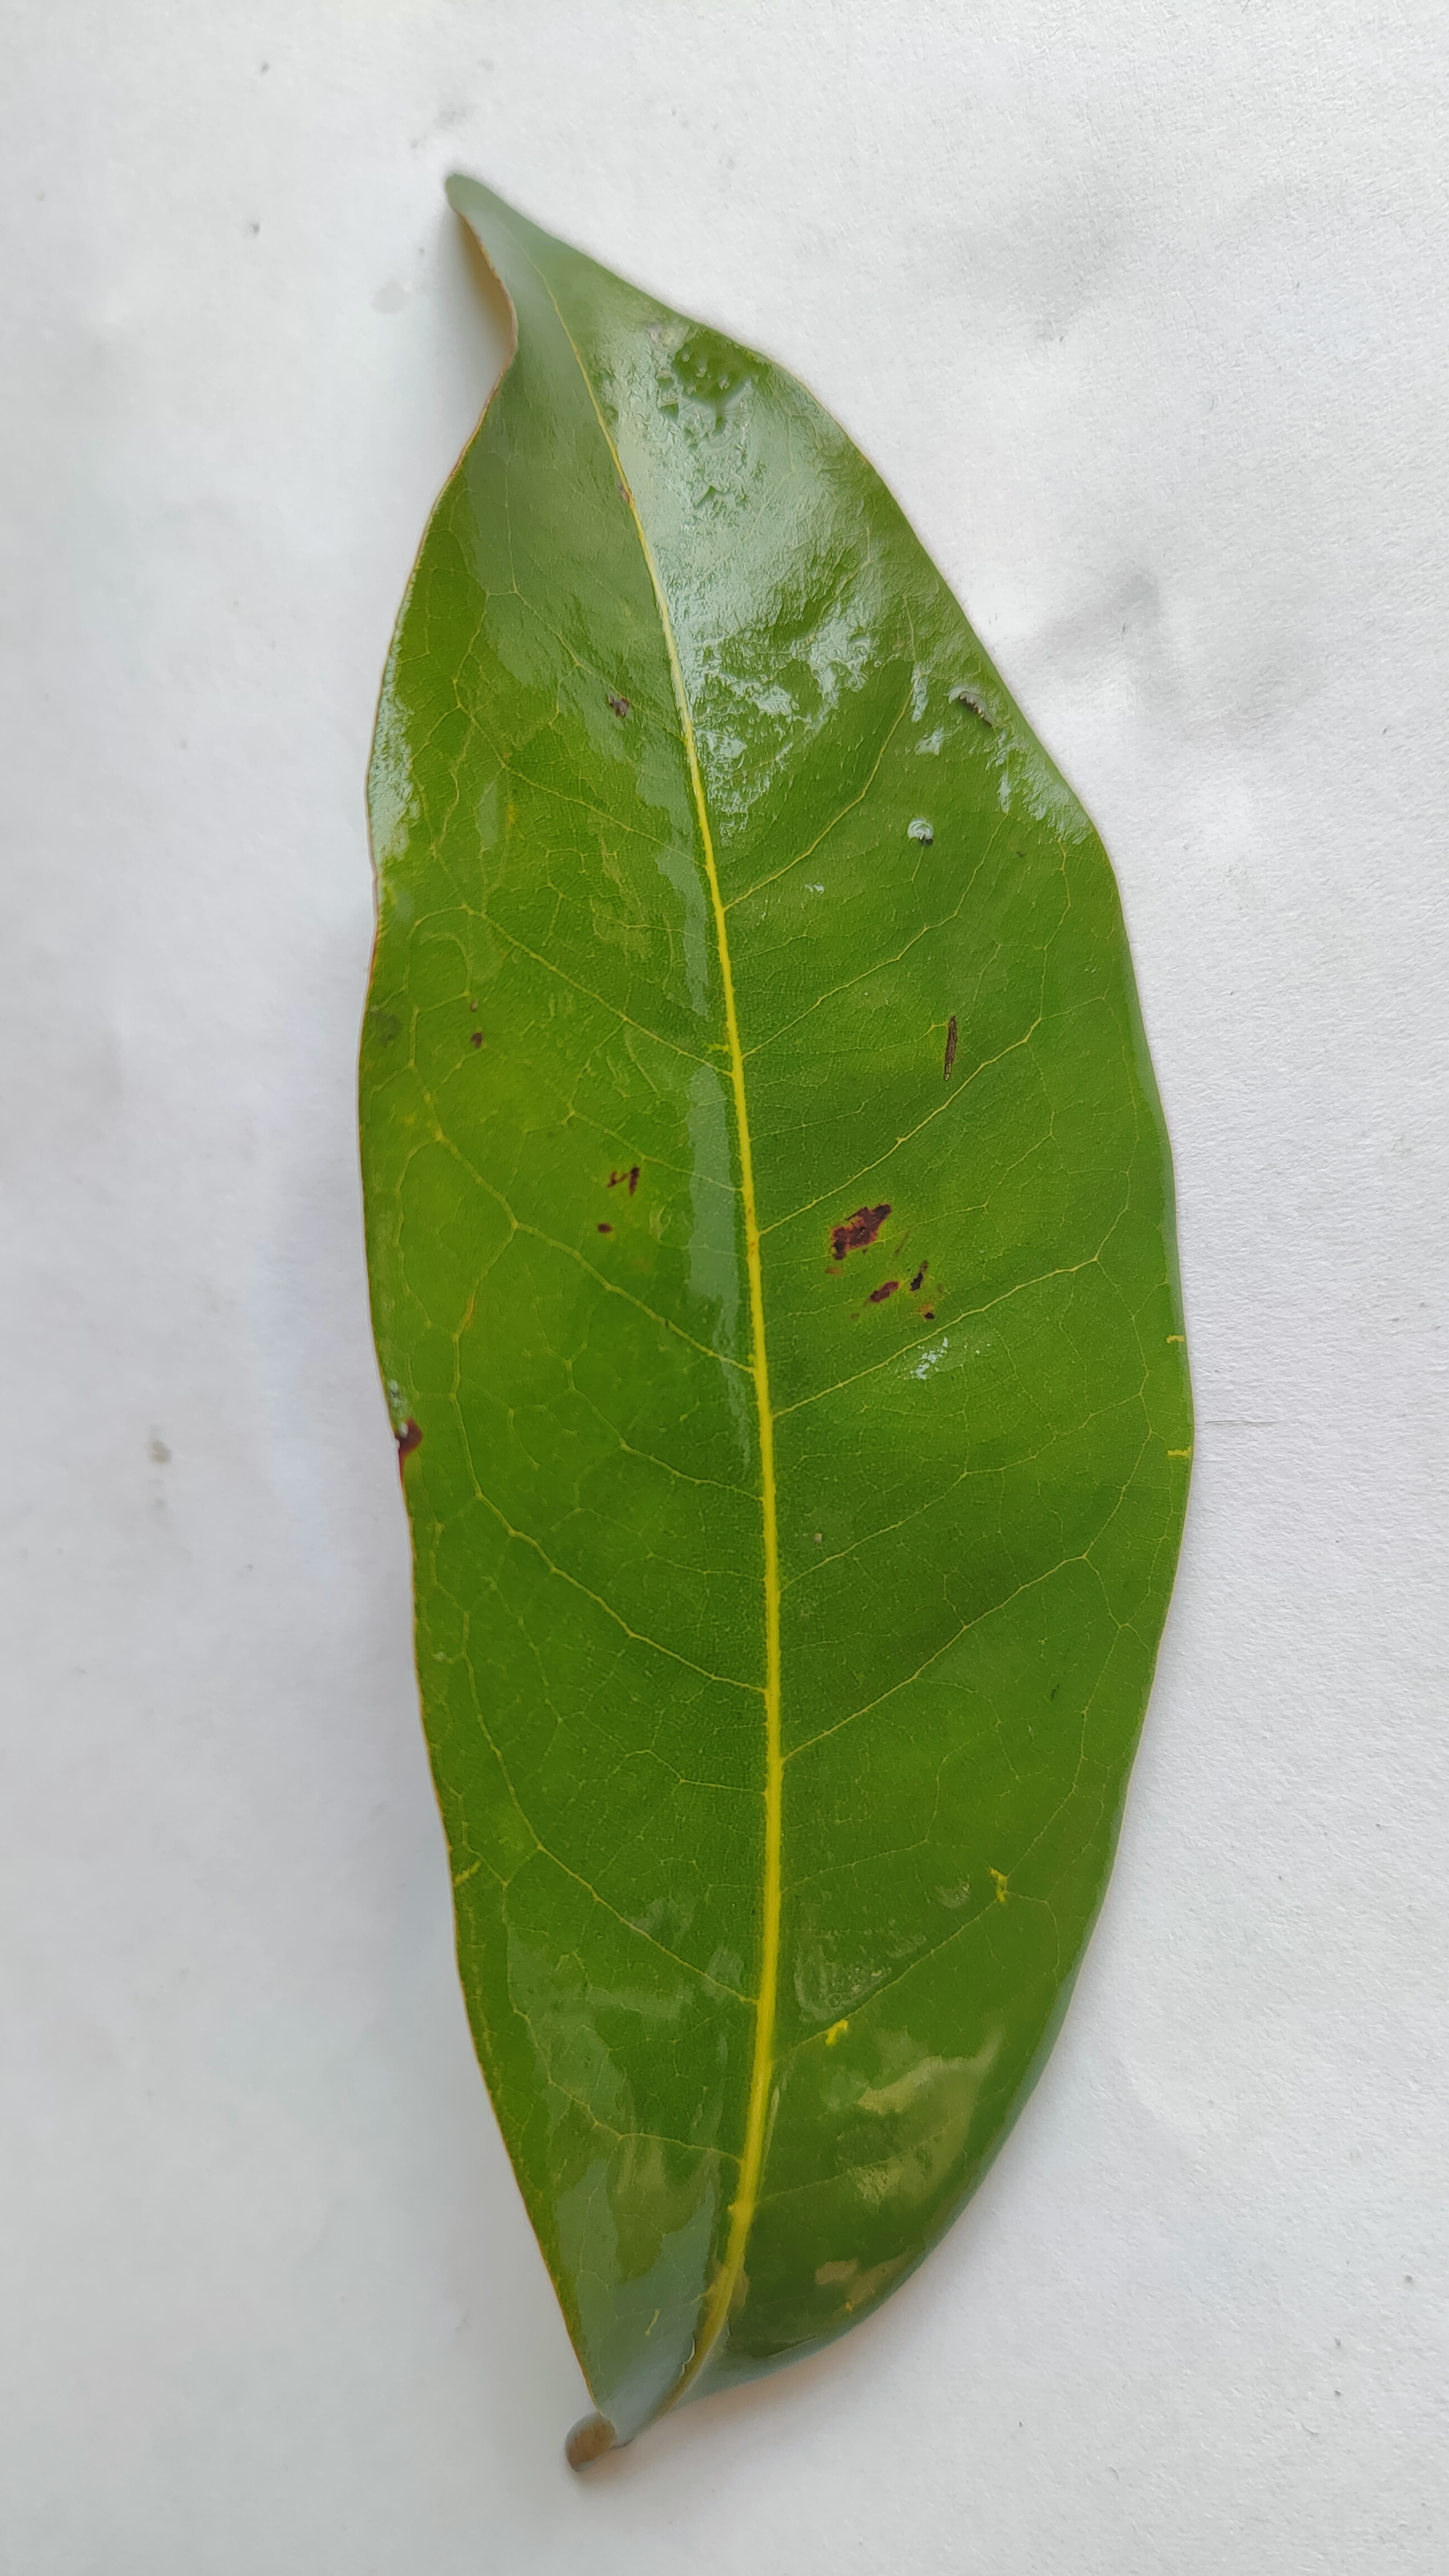
Leaf variety: Lychee